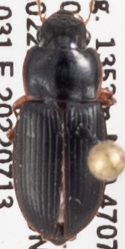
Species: Cratacanthus dubius
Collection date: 2022-07-13
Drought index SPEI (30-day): -1.362
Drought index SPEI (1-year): -2.09
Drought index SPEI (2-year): -1.69